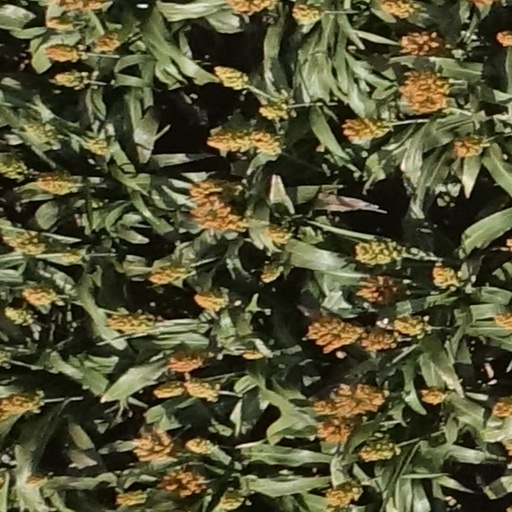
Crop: sorghum